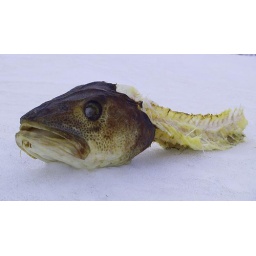
The head of a Cod I found laying by the road when I was out walking last winter.